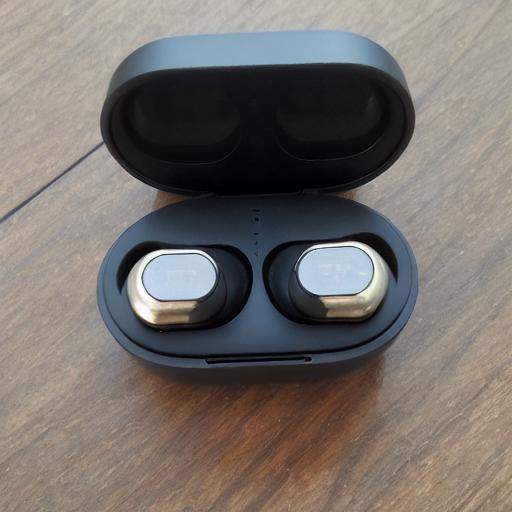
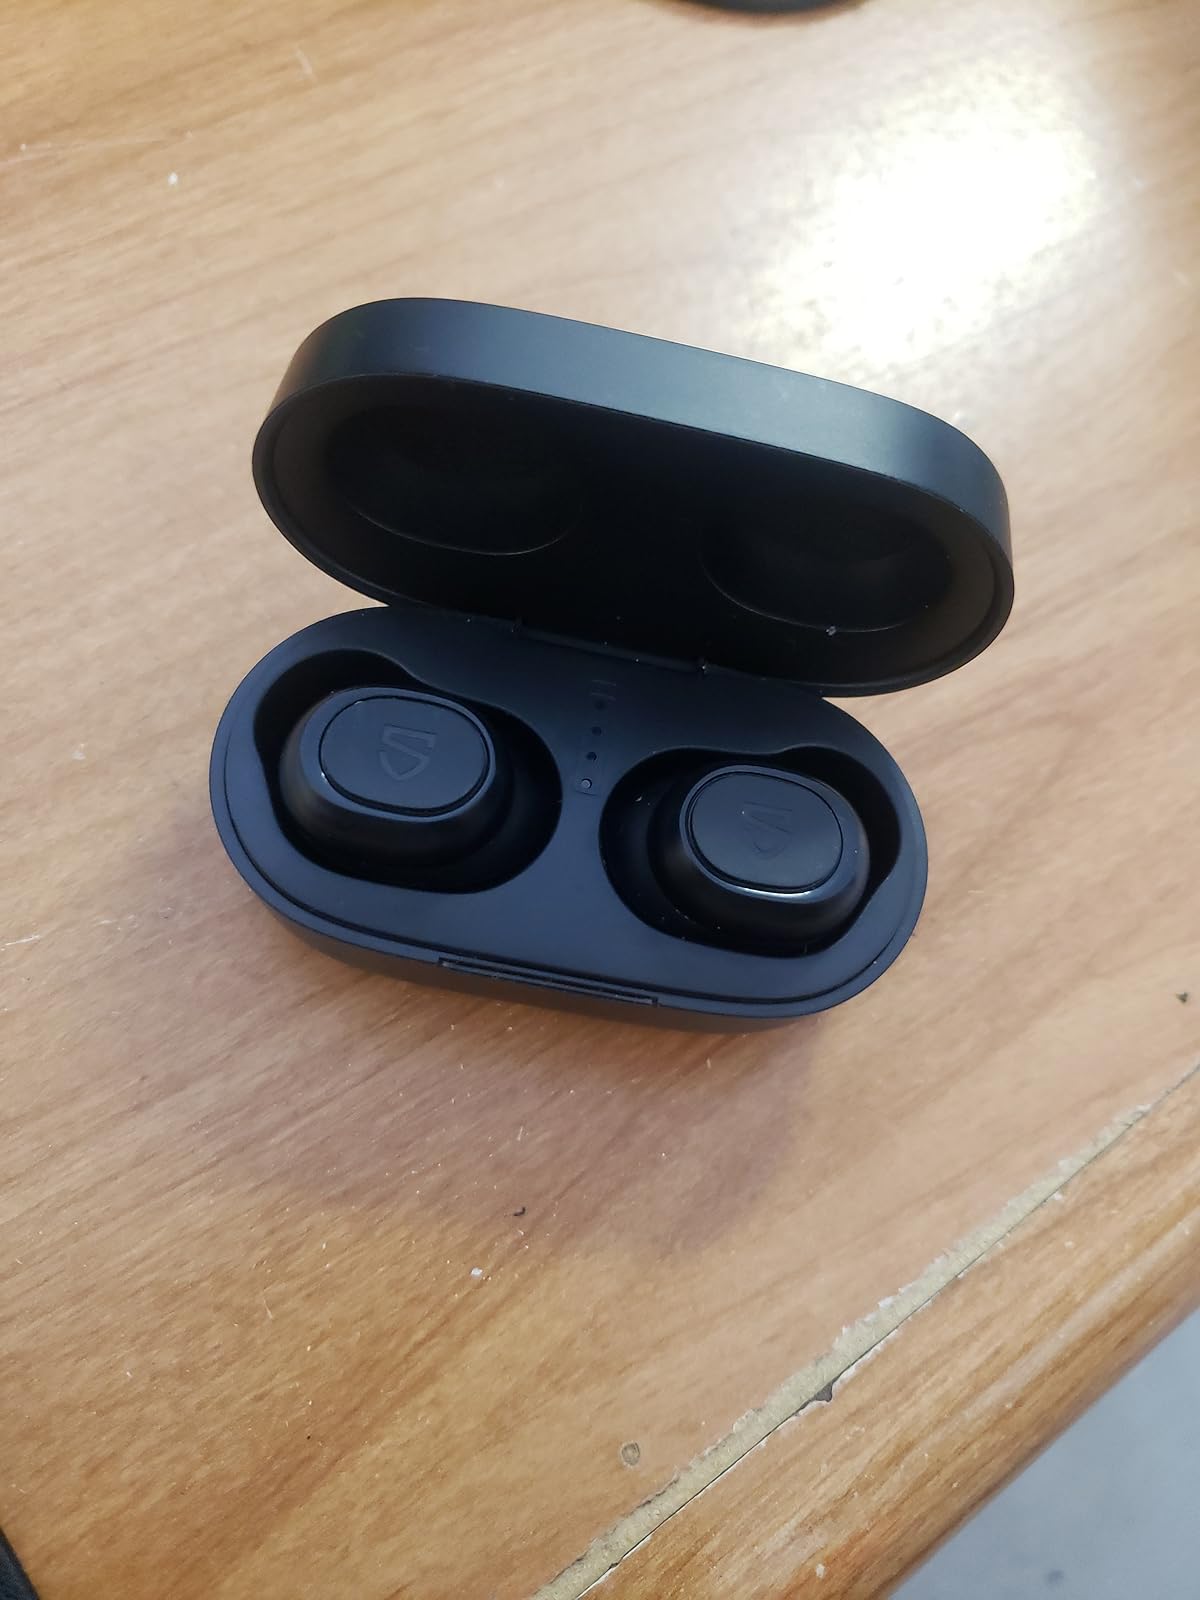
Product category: earbuds
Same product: no